Sky position (RA, Dec in degrees): 153.032, 7.118
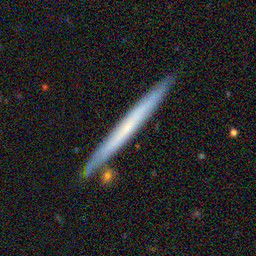
Galaxy morphology: Edge-on Galaxies without Bulge